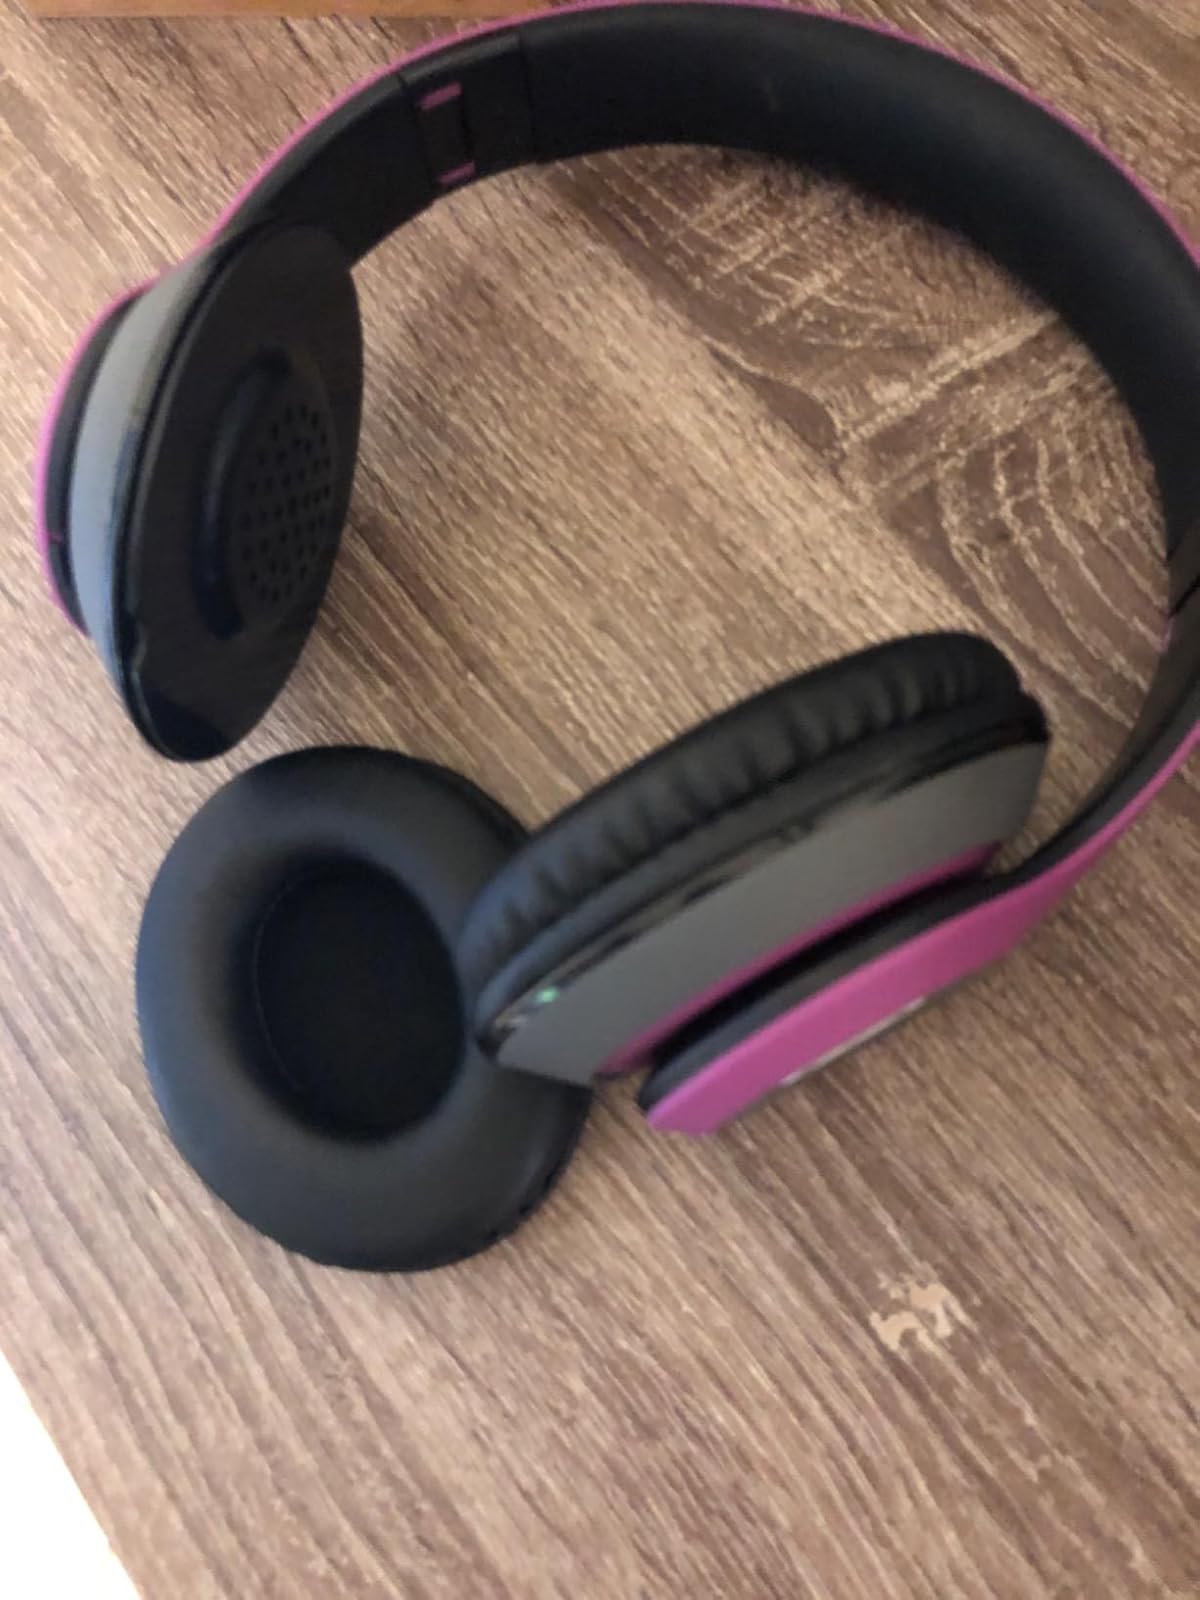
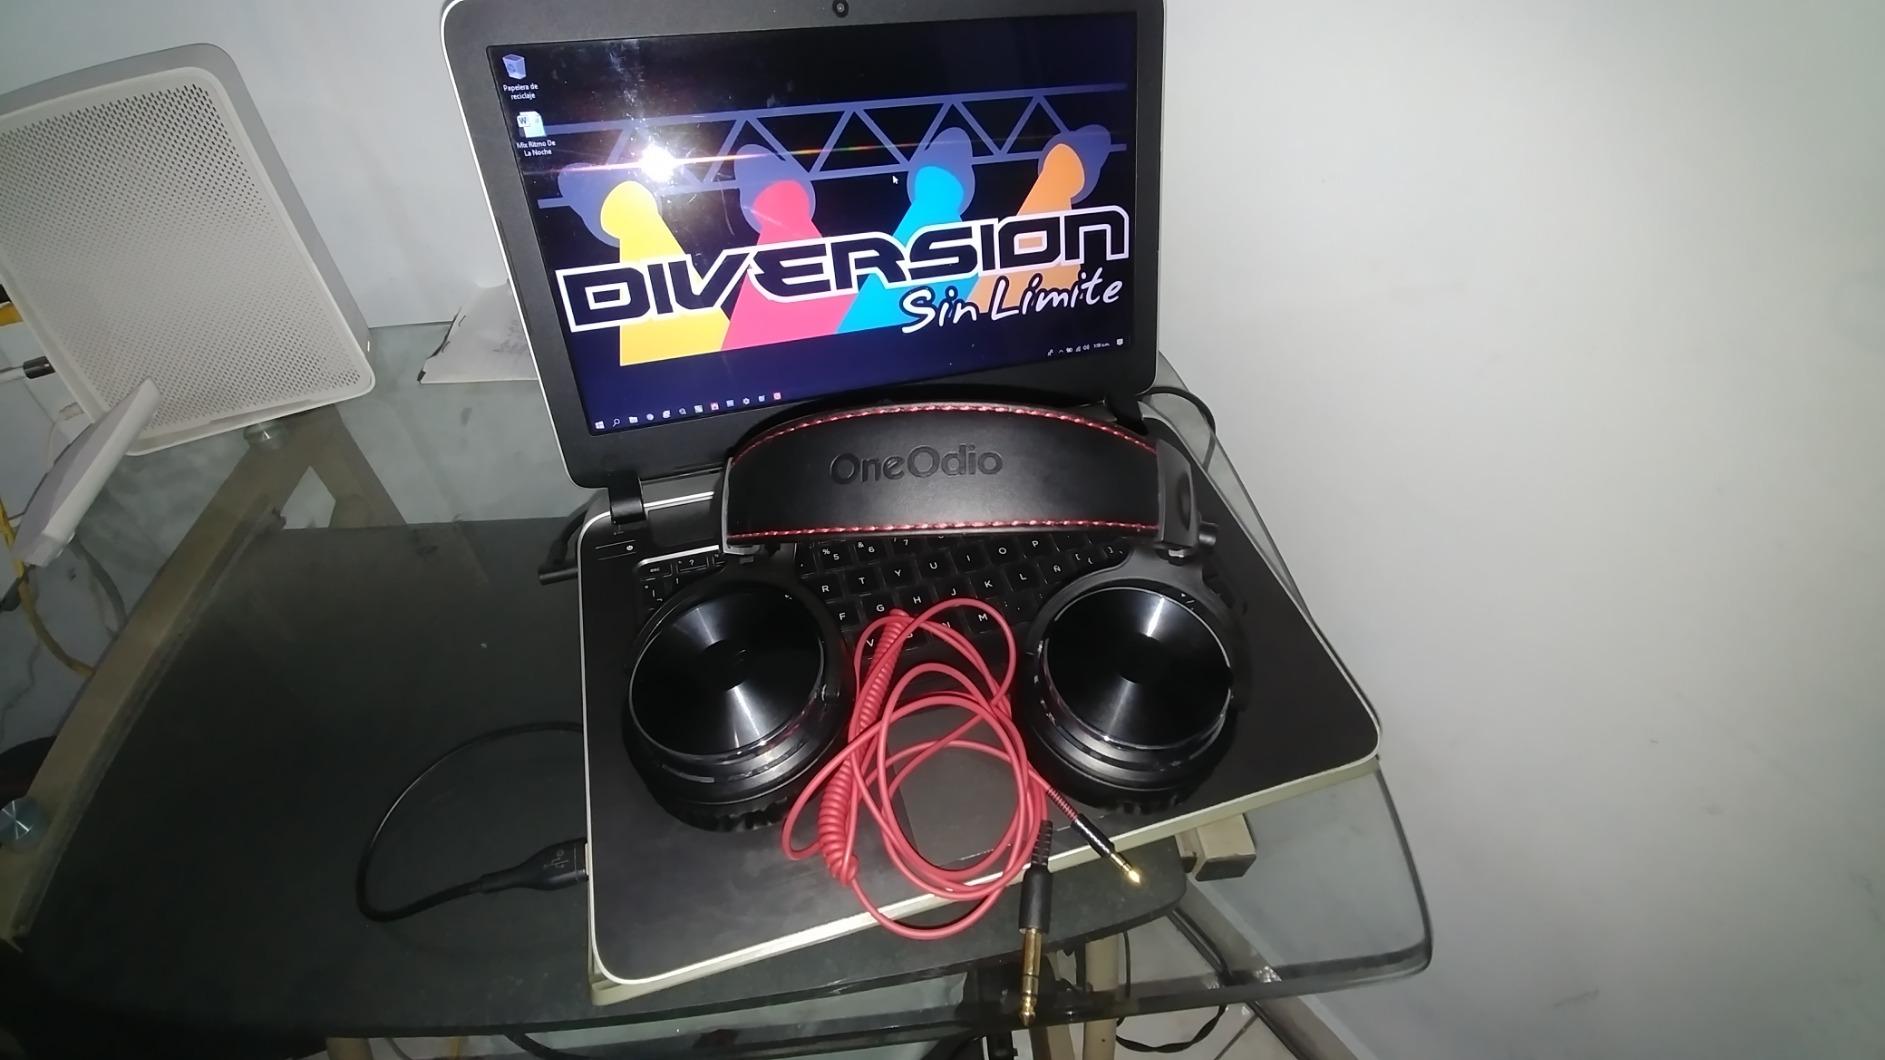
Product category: headphones
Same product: no